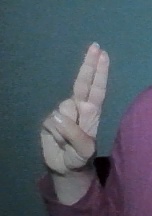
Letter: taa